Harajuku

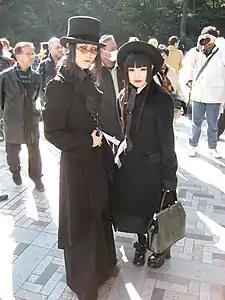
Aristocrat and Gothic Lolita styles on display at Jingu Bashi in 2007

In the 1990s and 2000s, with the rise of fast fashion, there was an influx of international fashion brand flagship store openings including Gap Inc., Forever 21, Uniqlo, Topshop and H&M. At the same time, new independent fashion trend shops spread into the previously residential areas of Jingumae 3 and 4 chome, with this area becoming known as Ura-Harajuku (the "Harajuku Backstreets").